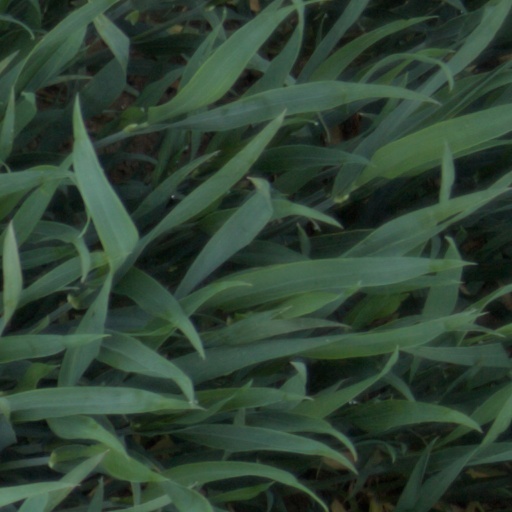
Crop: wheat